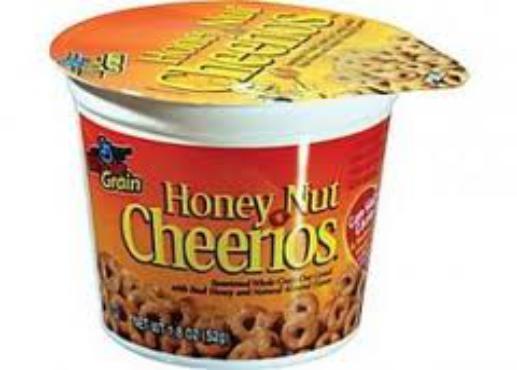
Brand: Honey Nut Cheerios
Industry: Food